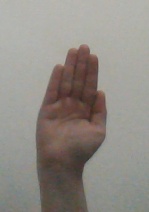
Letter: seen